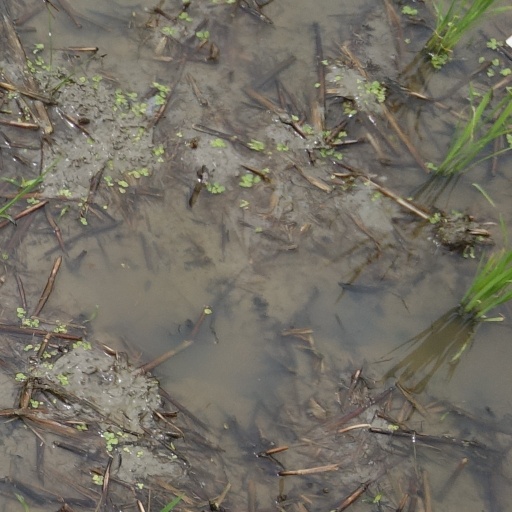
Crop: rice